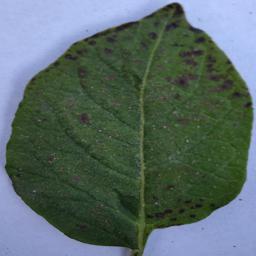
Etiqueta: Tizon_Temprano